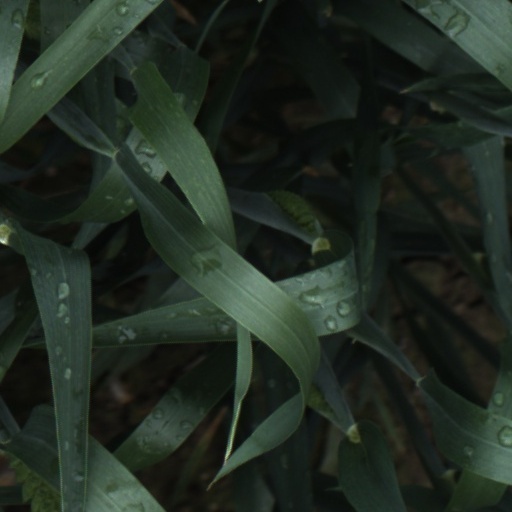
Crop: wheat